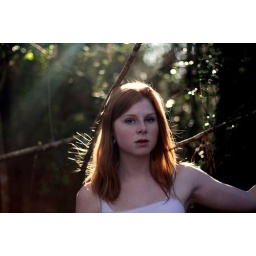
I'm sitting here and my cat is beside me.